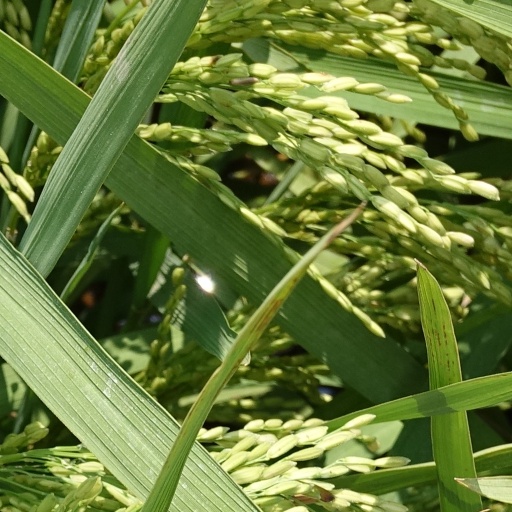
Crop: rice